Gunpowder magazine

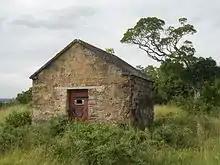
Bathurst Old Powder Magazine

A magazine was erected in Bathurst, East Cape, by the British military in 1821; it is still standing. It usually carried about 273 kg gunpowder, 7,000 ball cartridges and 60 rifles as stock. In 1870 the British military built a powder magazine in the Northern Cape town of Fraserburg (also still standing) in case of war with the neighbouring Griqua people and subsequently used in the Anglo-Boer War.